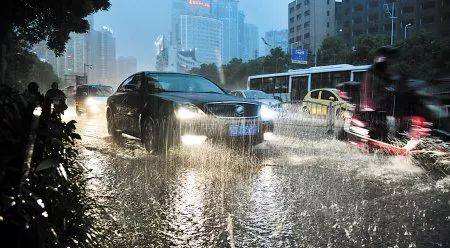
Weather: rain or strom